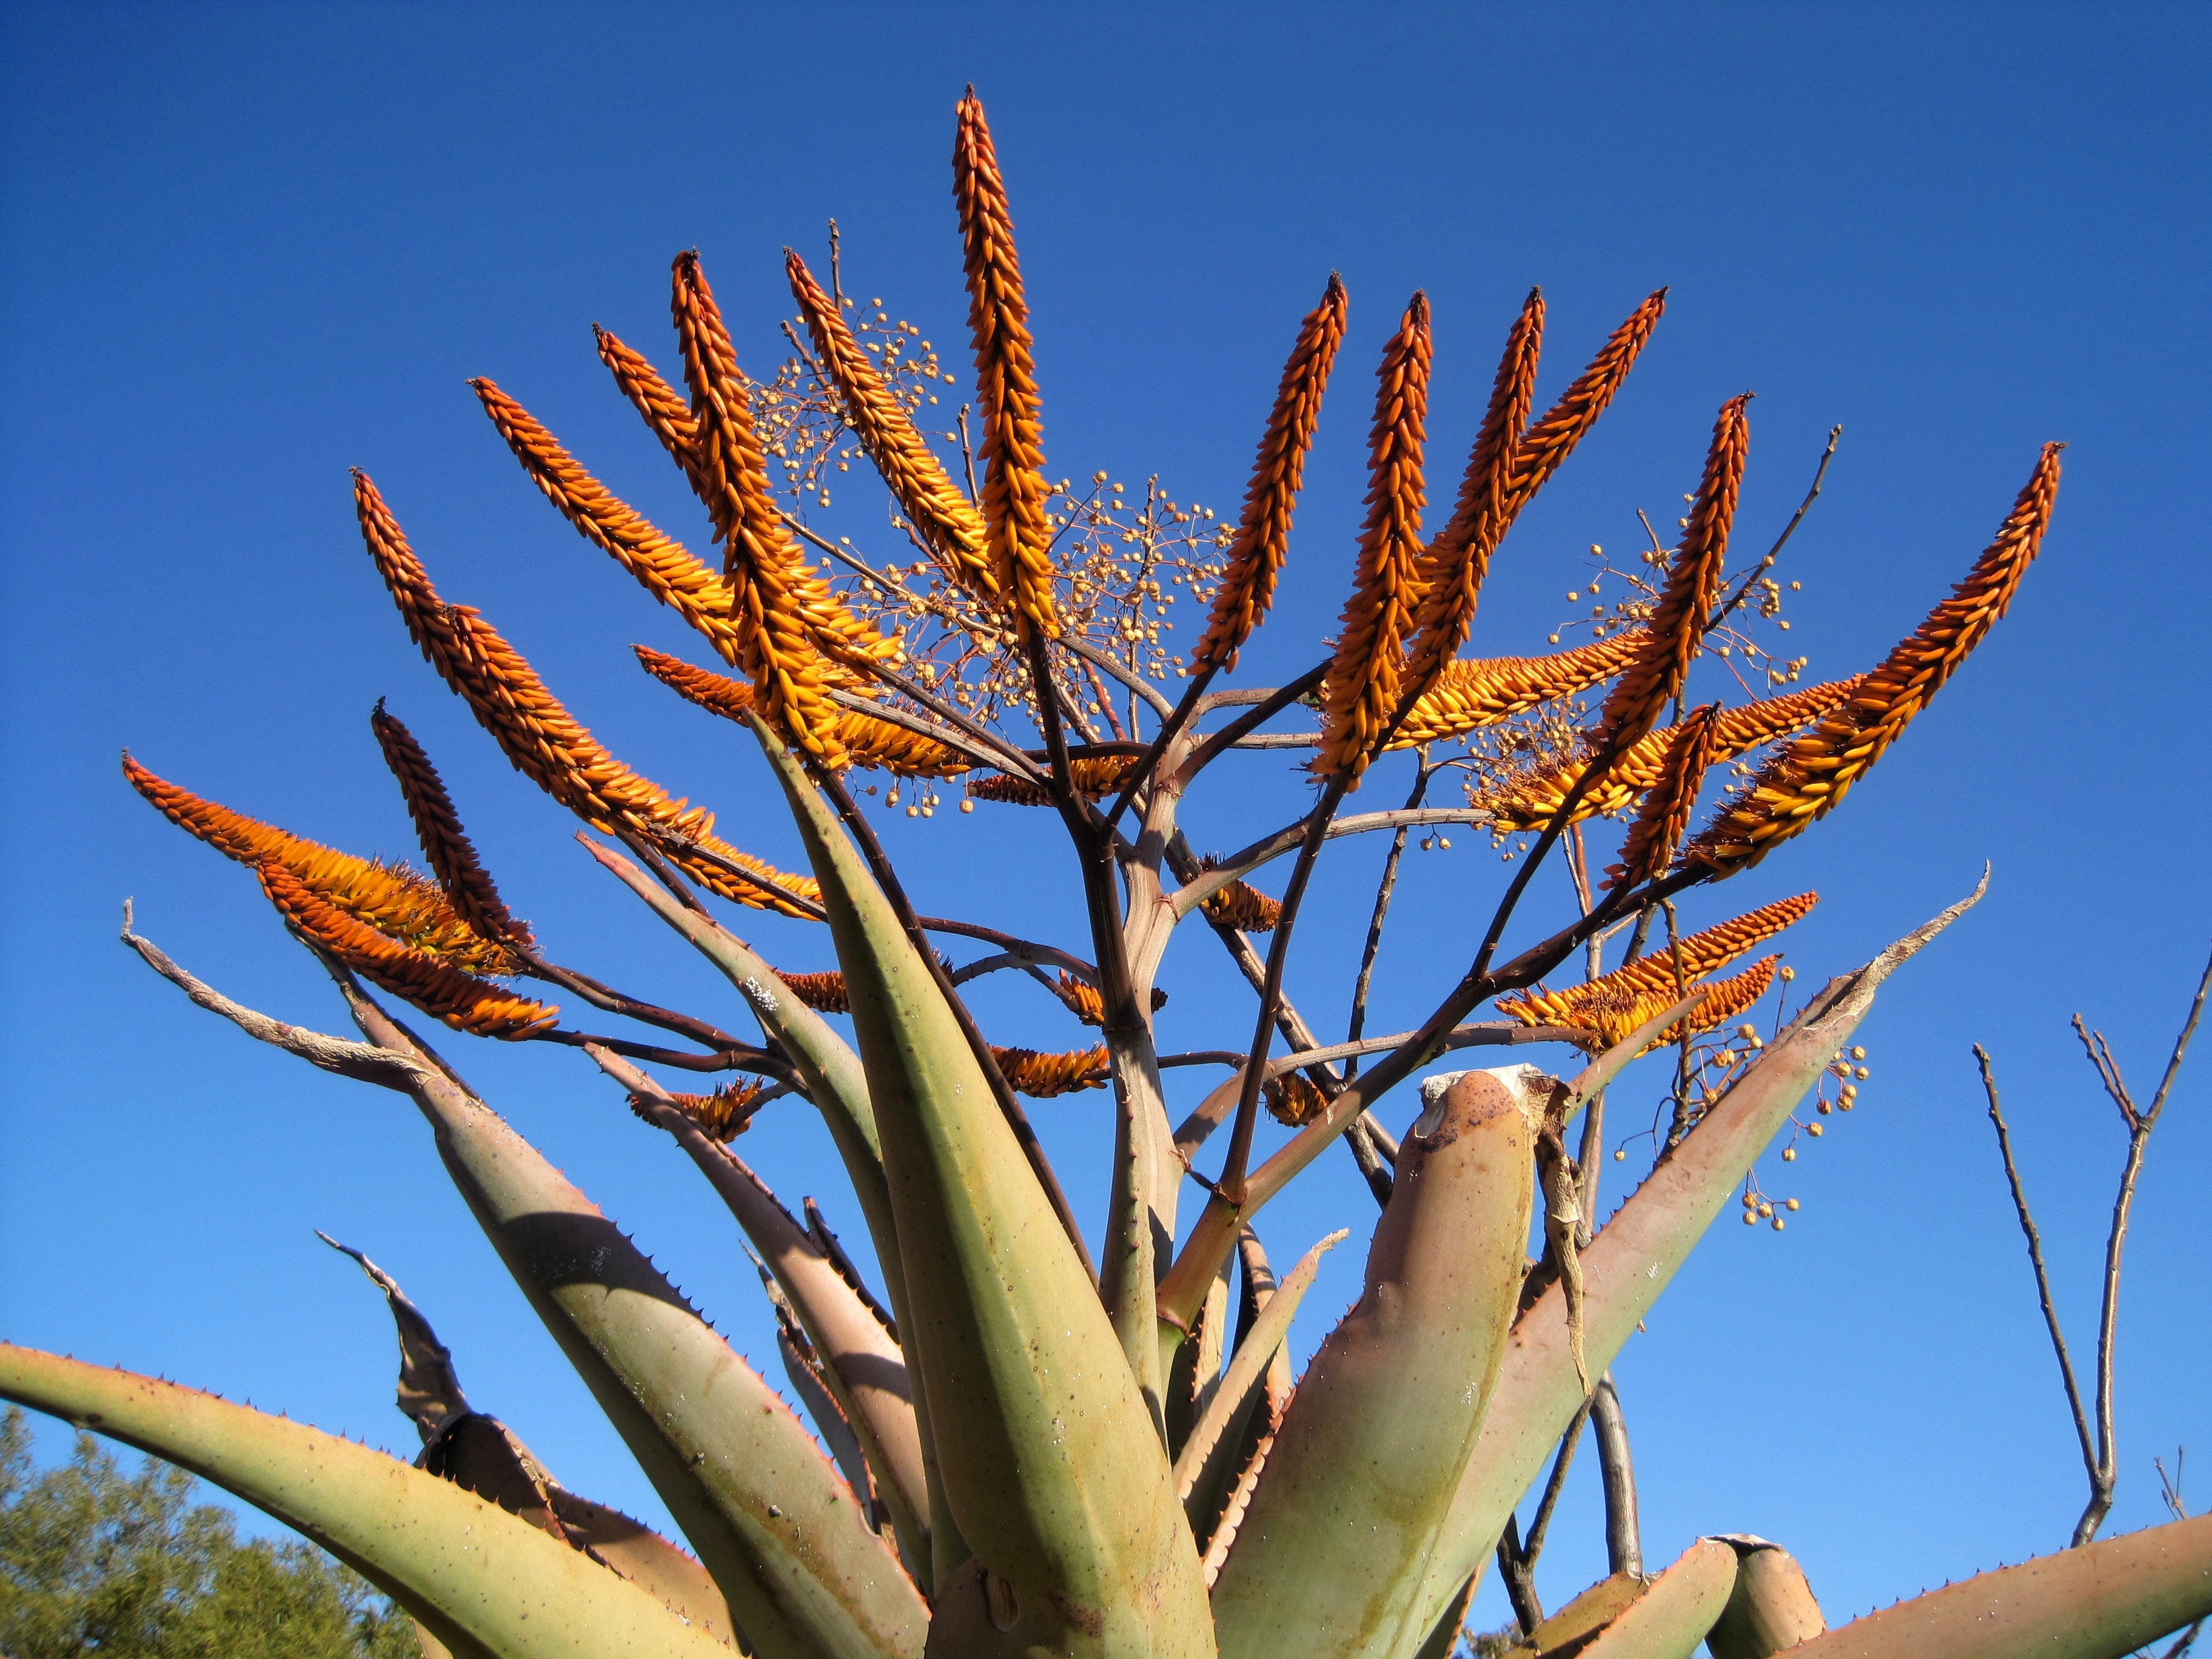
tree, nature, grass, branch, plant, sky, sunlight, leaf, flower, wind, orange, botany, succulent, flora, flowers, aloe, flowering plant, grass family, plant stem, woody plant, land plant, thorns spines and prickles, arecales, sear shaped flowers, fierce blue sky